Dingxi railway station

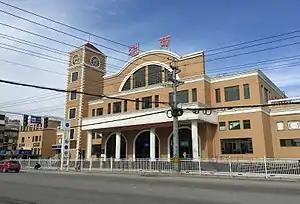
The station building

Dingxi railway station is a station on Longhai railway in Dingxi, Gansu.